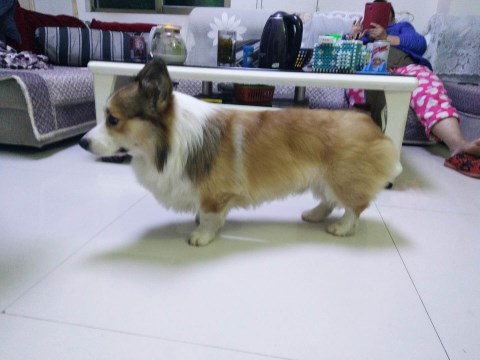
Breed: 2909-n000116-Cardigan